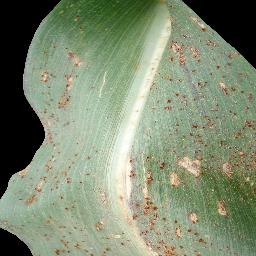
Label: Corn_(Maize)___Common_Rust